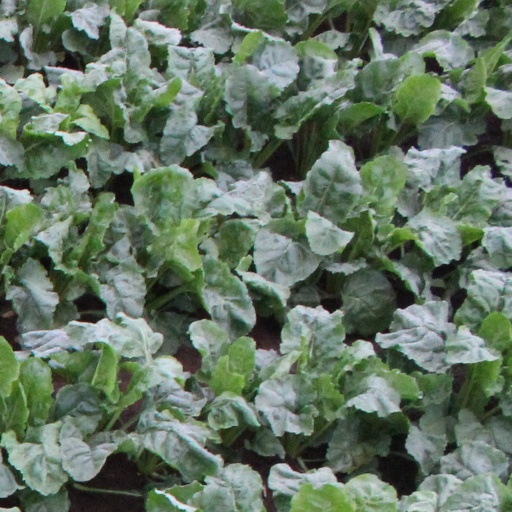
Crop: sugar beet